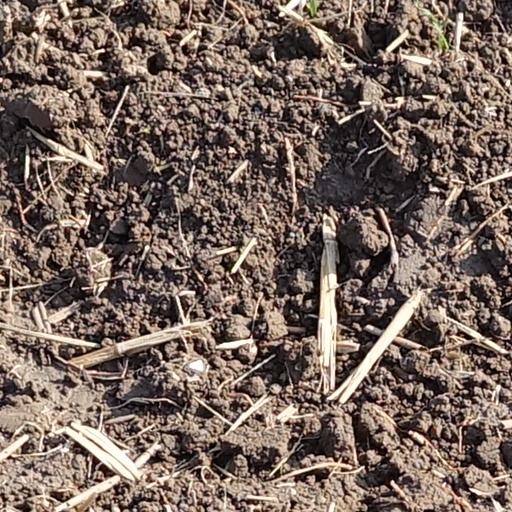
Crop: wheat